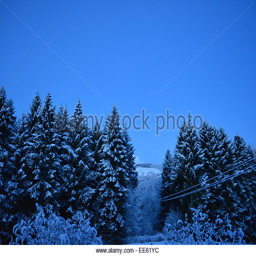
early light after an overnight fall of snow on the south hills